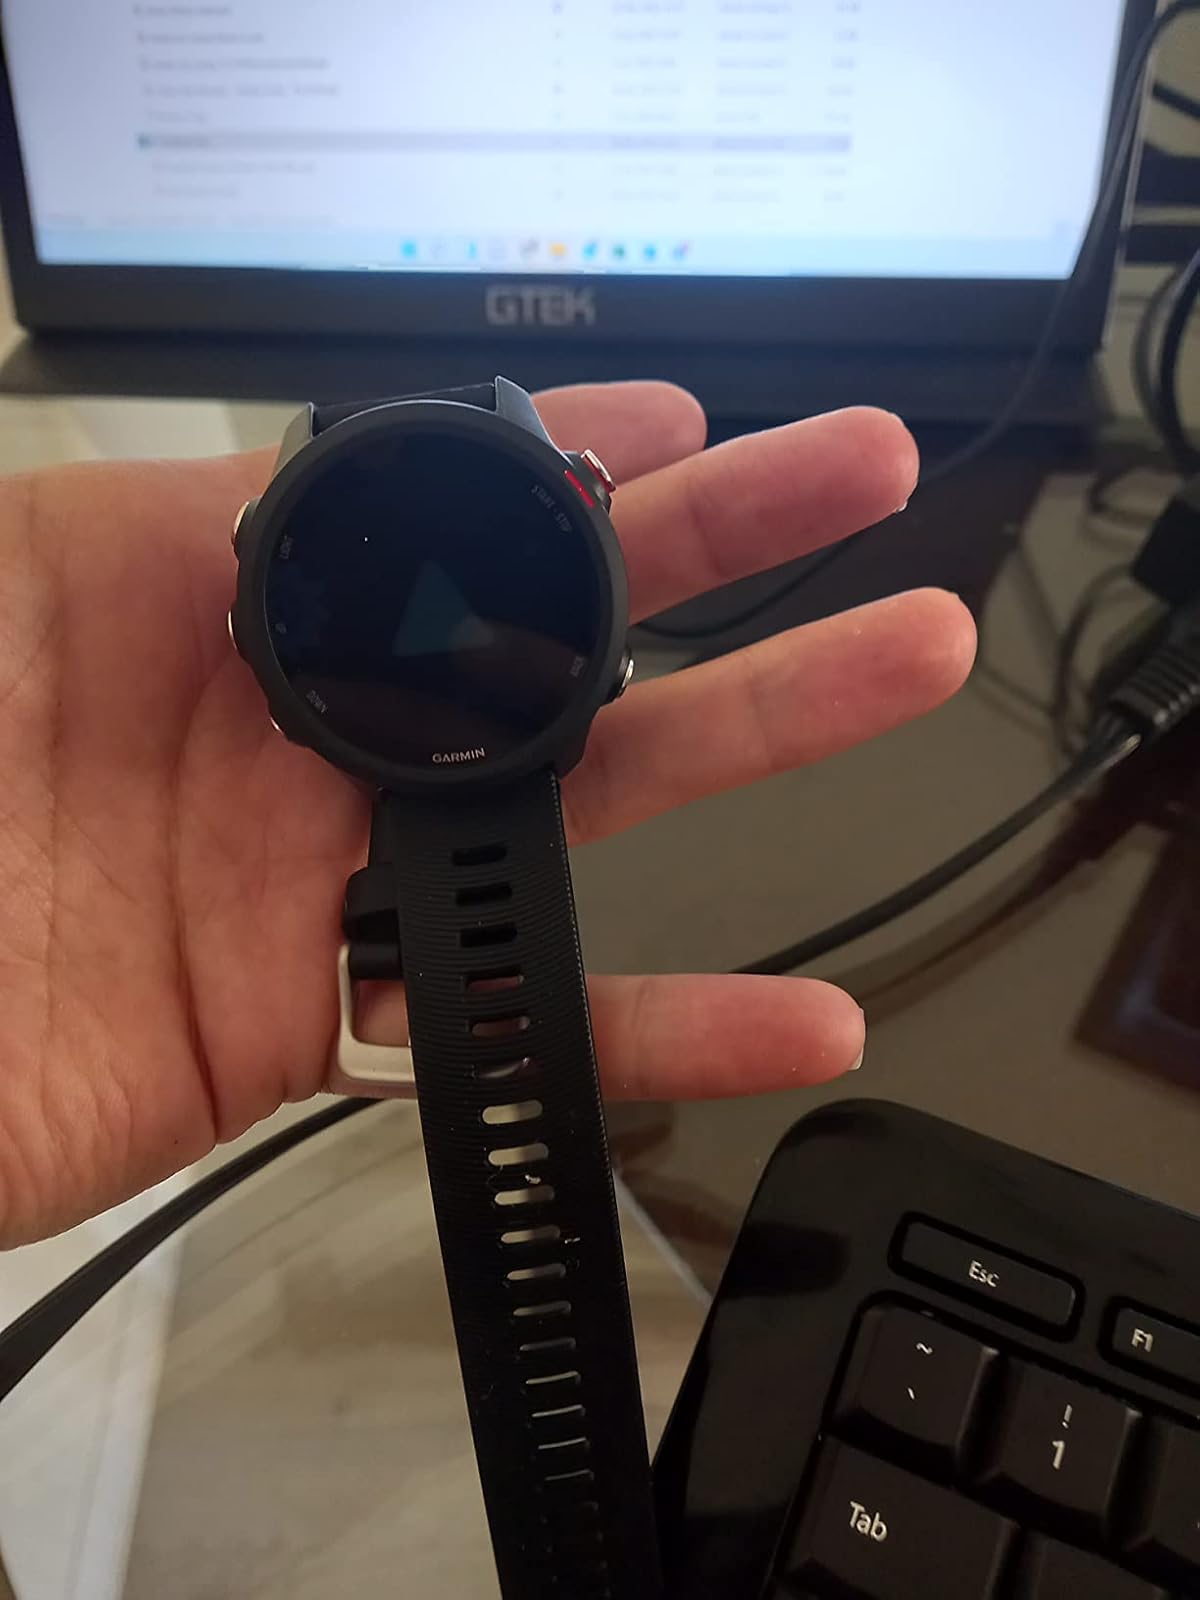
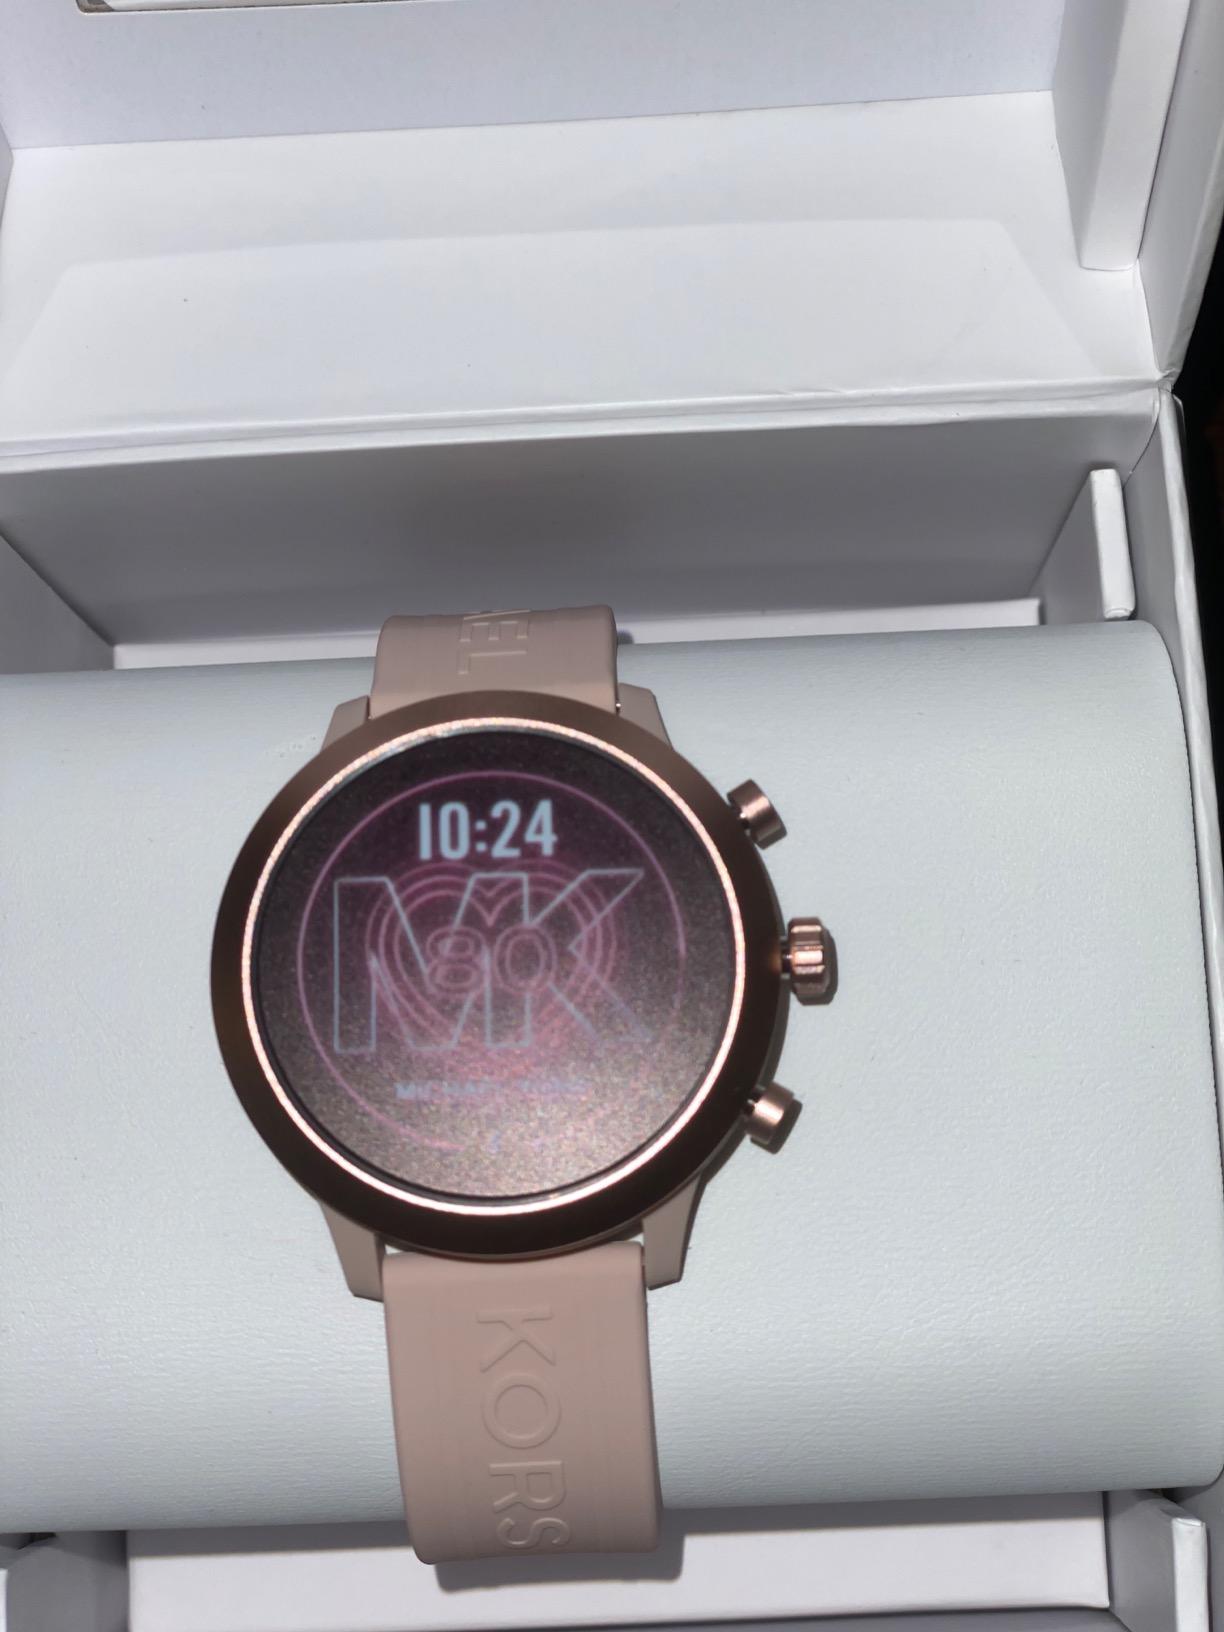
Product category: smartwatch
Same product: no